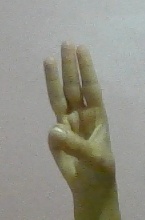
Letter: thaa